Vyshkovo

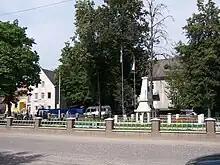
Vyshkovo Central Park

Vyshkovo is a rural settlement in Khust Raion, Zakarpattia Oblast, western Ukraine. It is first mentioned in the year 1281. The town's population was 8,142 as of the 2001 Ukrainian Census. Current population: In 2001 45% of the population was of ethnic Hungarian origin.